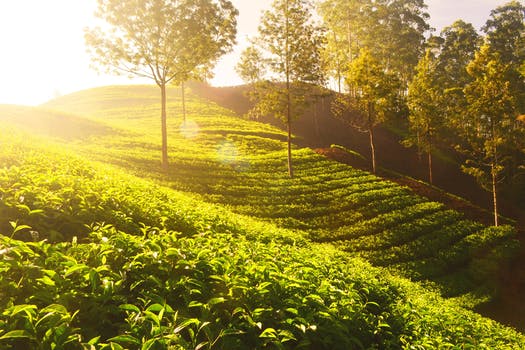
Label: No Watermark